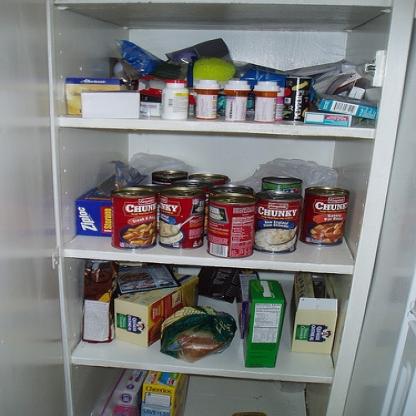
Scene: Indoor